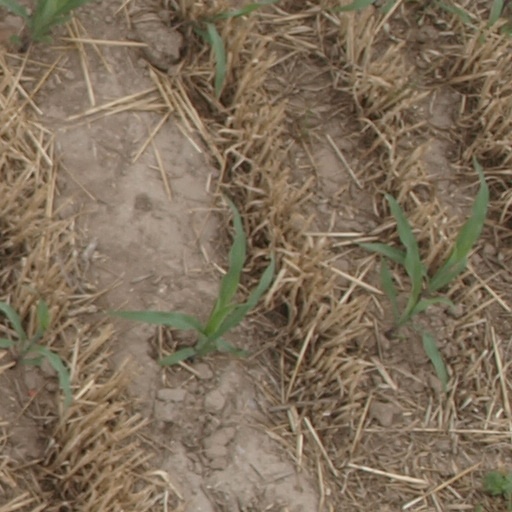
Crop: maize; corn